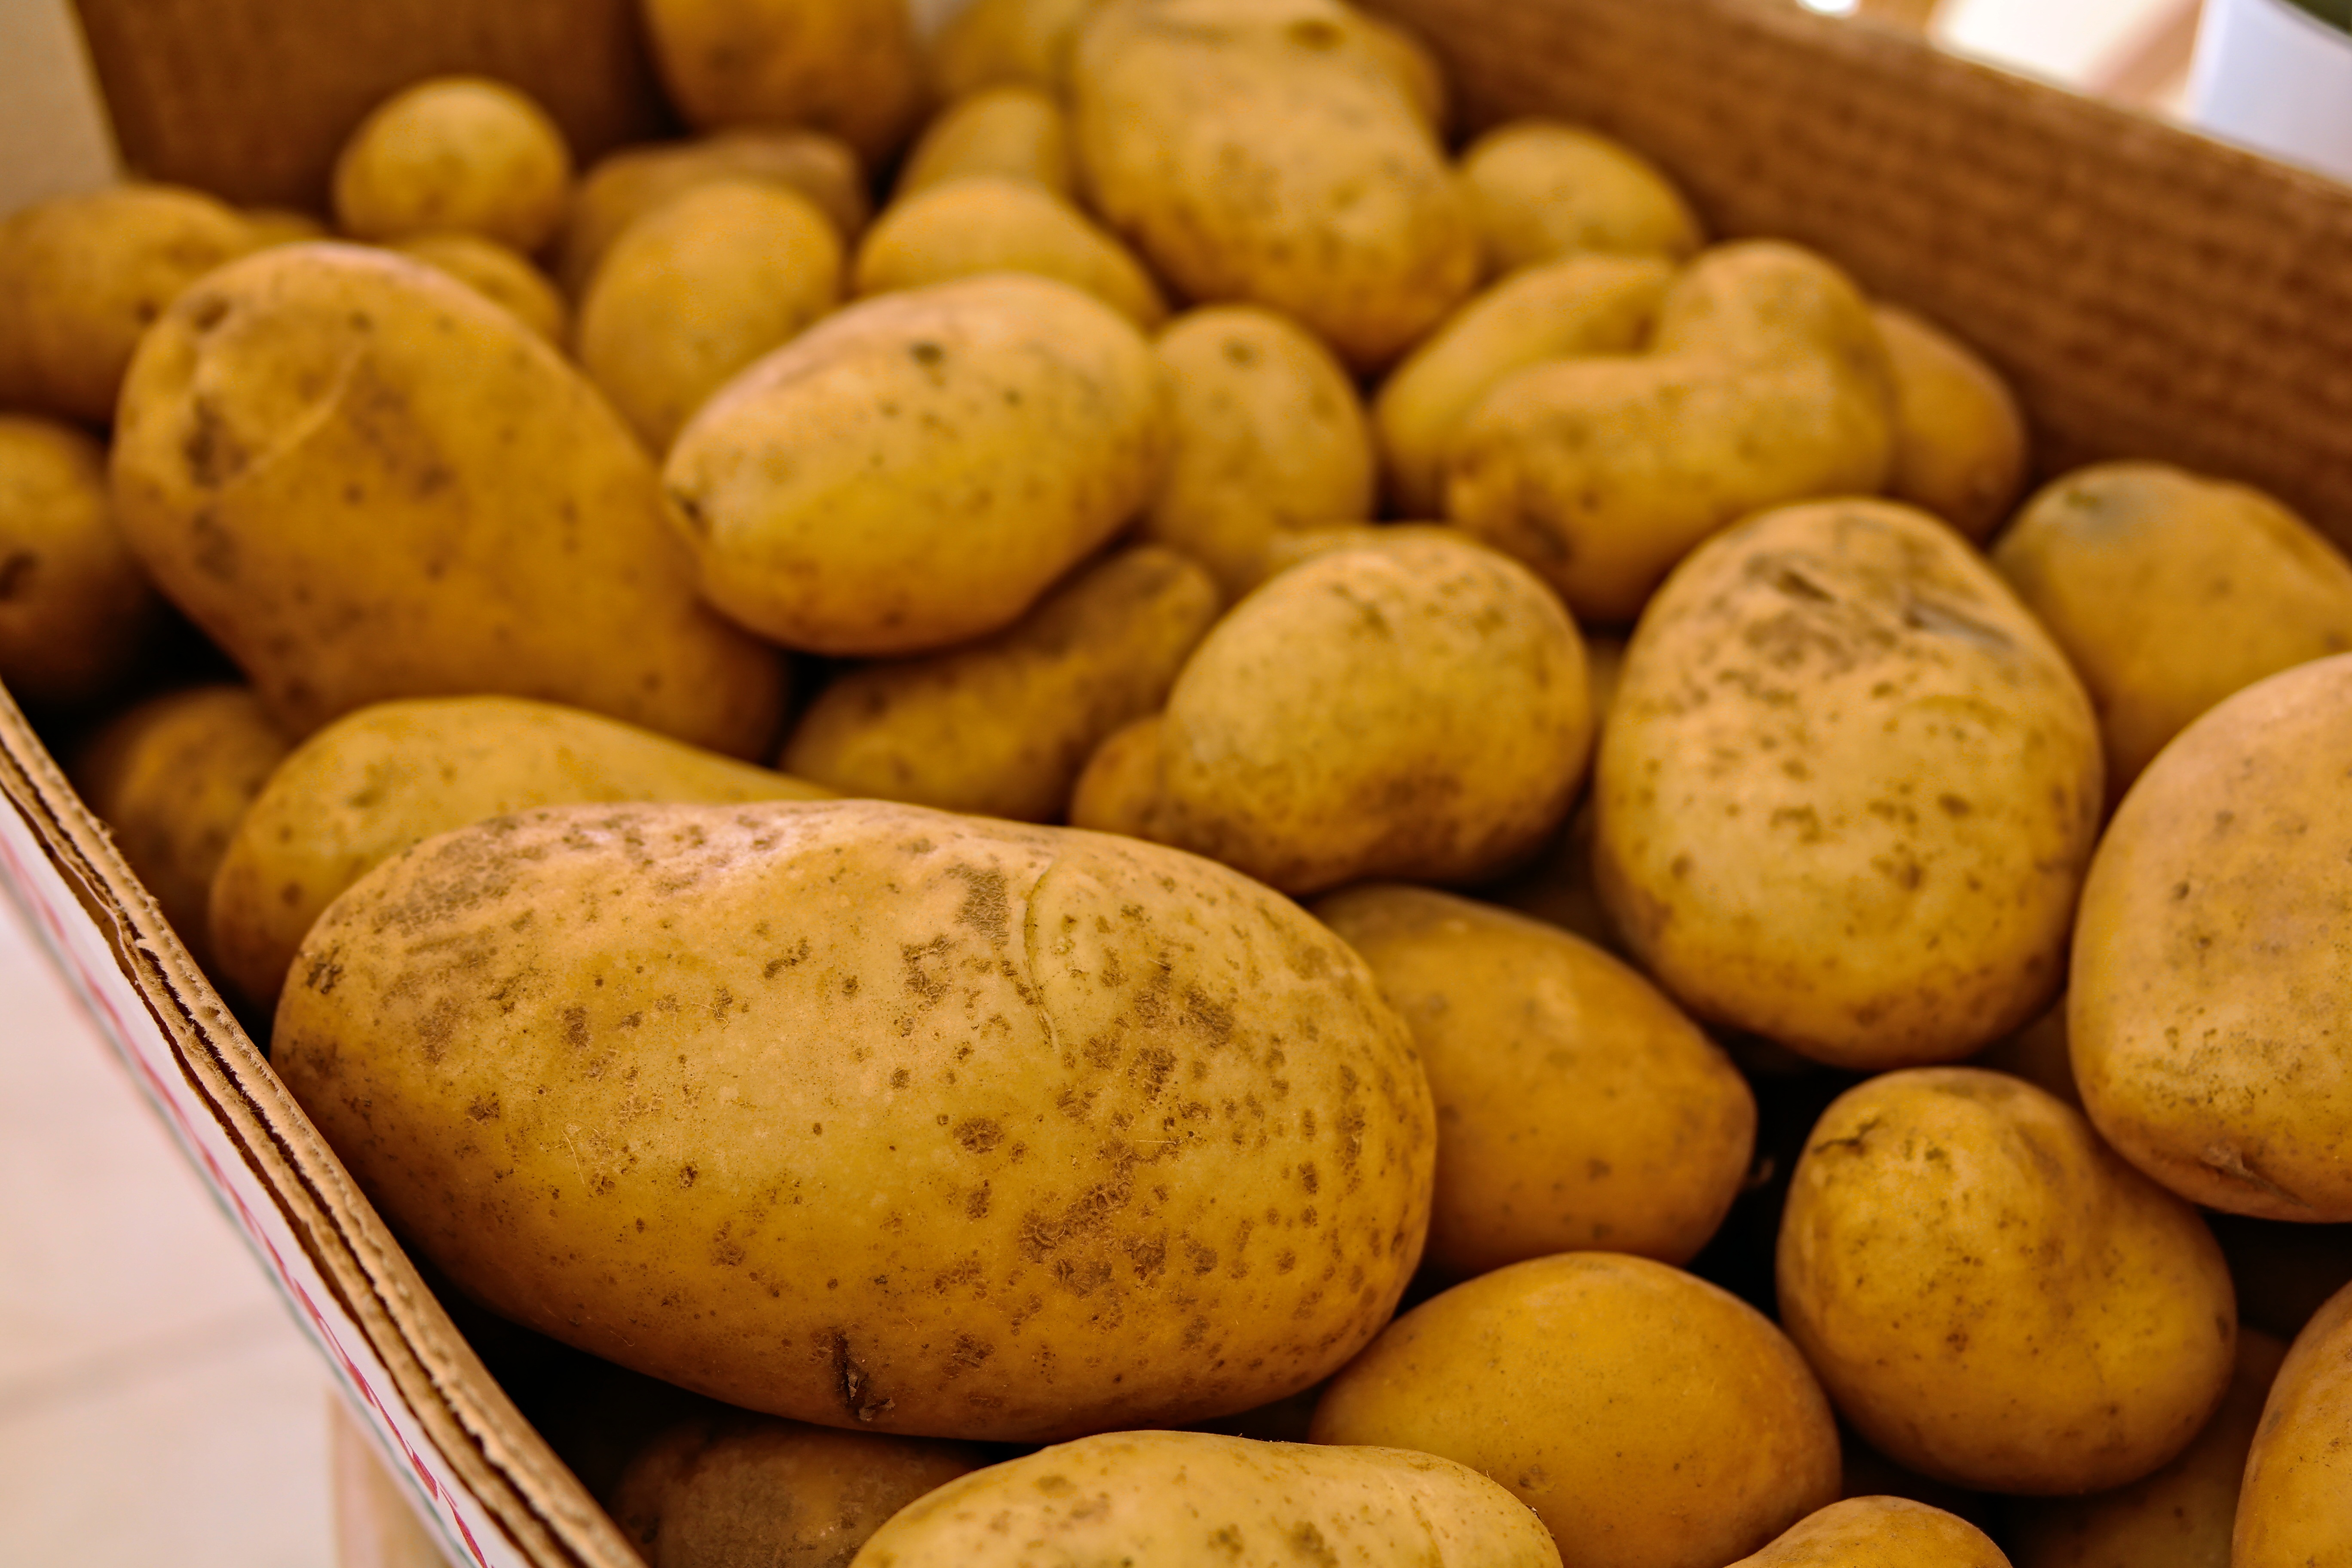
plant, fruit, food, produce, vegetable, potato, grocery, vegetables, vegetarian, raw, sale, potatoes, flowering plant, unpeeled, root vegetable, land plant, potato and tomato genus, langsat